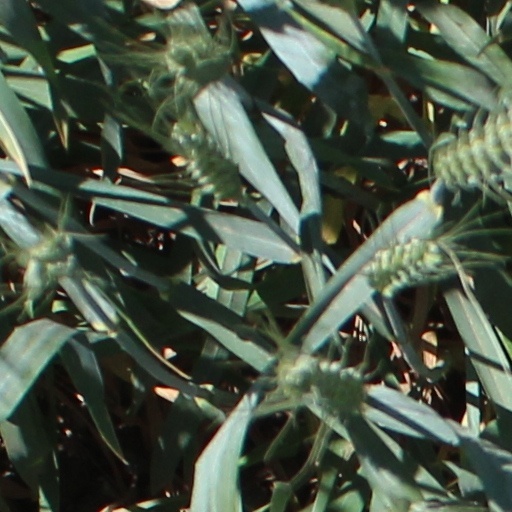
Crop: wheat